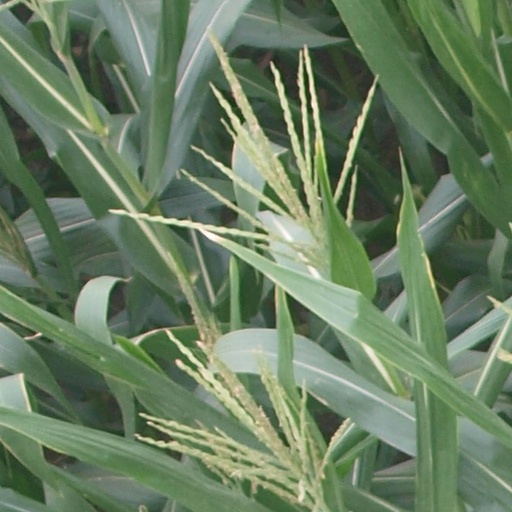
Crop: maize; corn